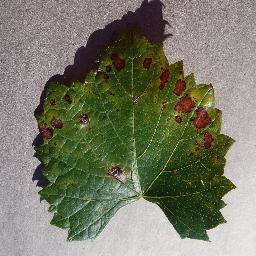
Label: Grape___Esca_(Black_Measles)